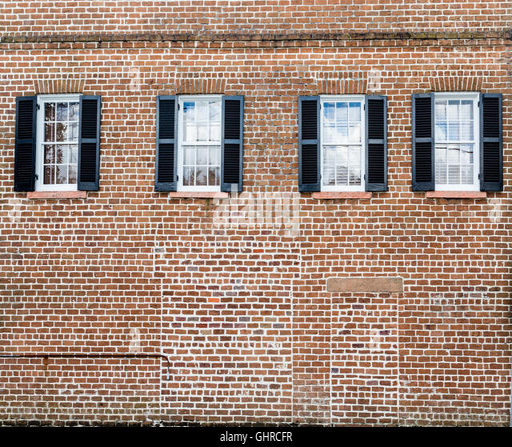
black shutters on an old red brick building